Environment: real
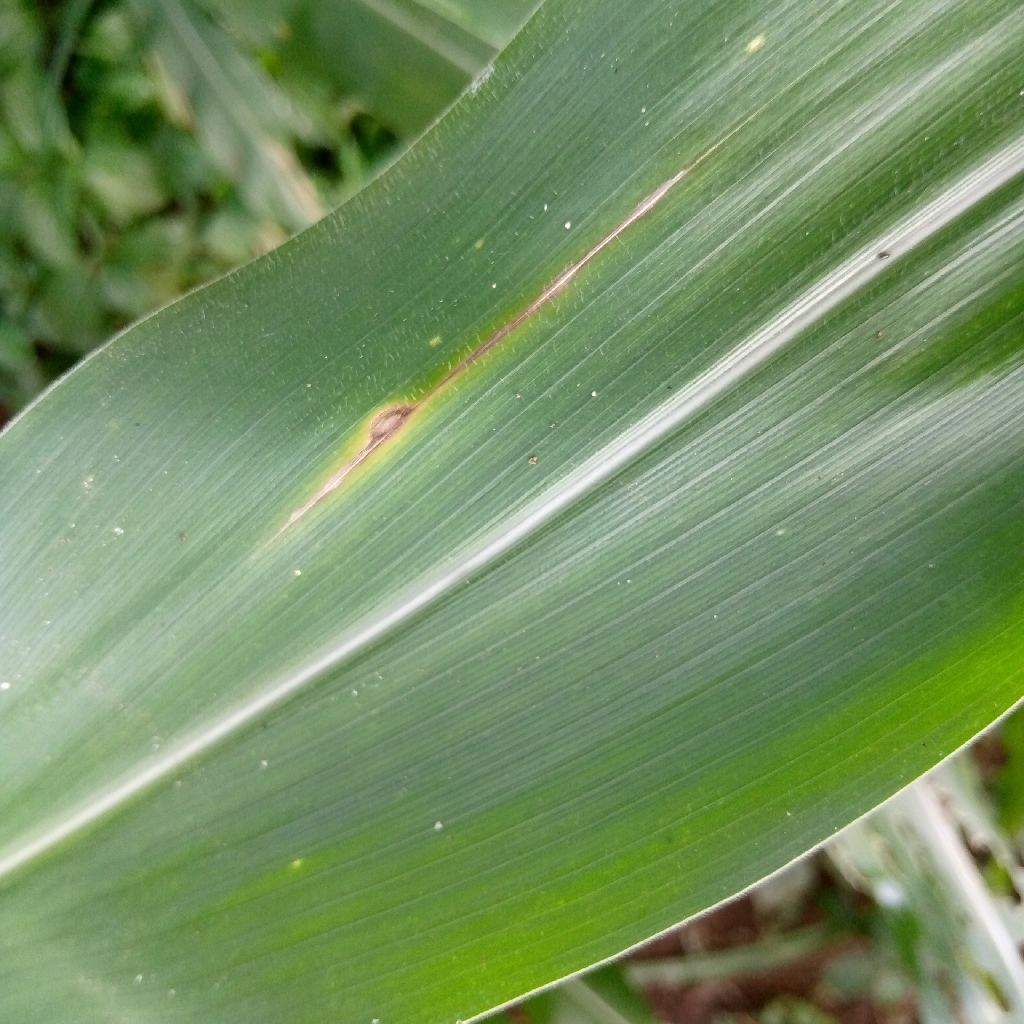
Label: northern_corn_leaf_blight